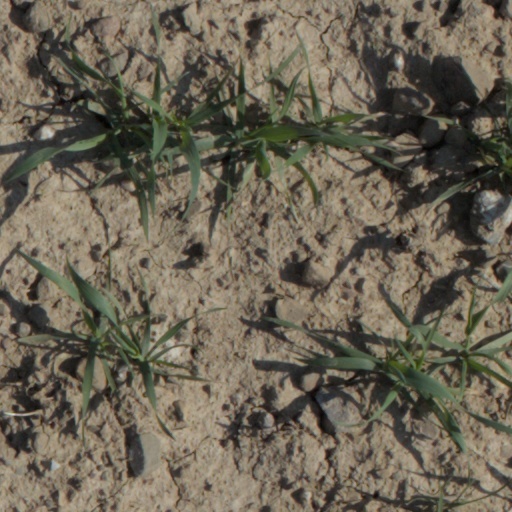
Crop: wheat